Ron Rogerson

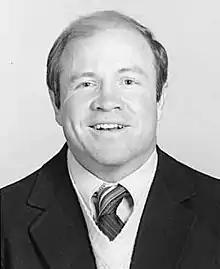

Ronald A. Rogerson (June 27, 1943 – August 8, 1987) was an American college football coach. He was the head coach of the Maine Black Bears football team from 1981 to 1984 and the Princeton Tigers football team from 1985 to 1986, compiling a career head coaching record of 26–36–1.